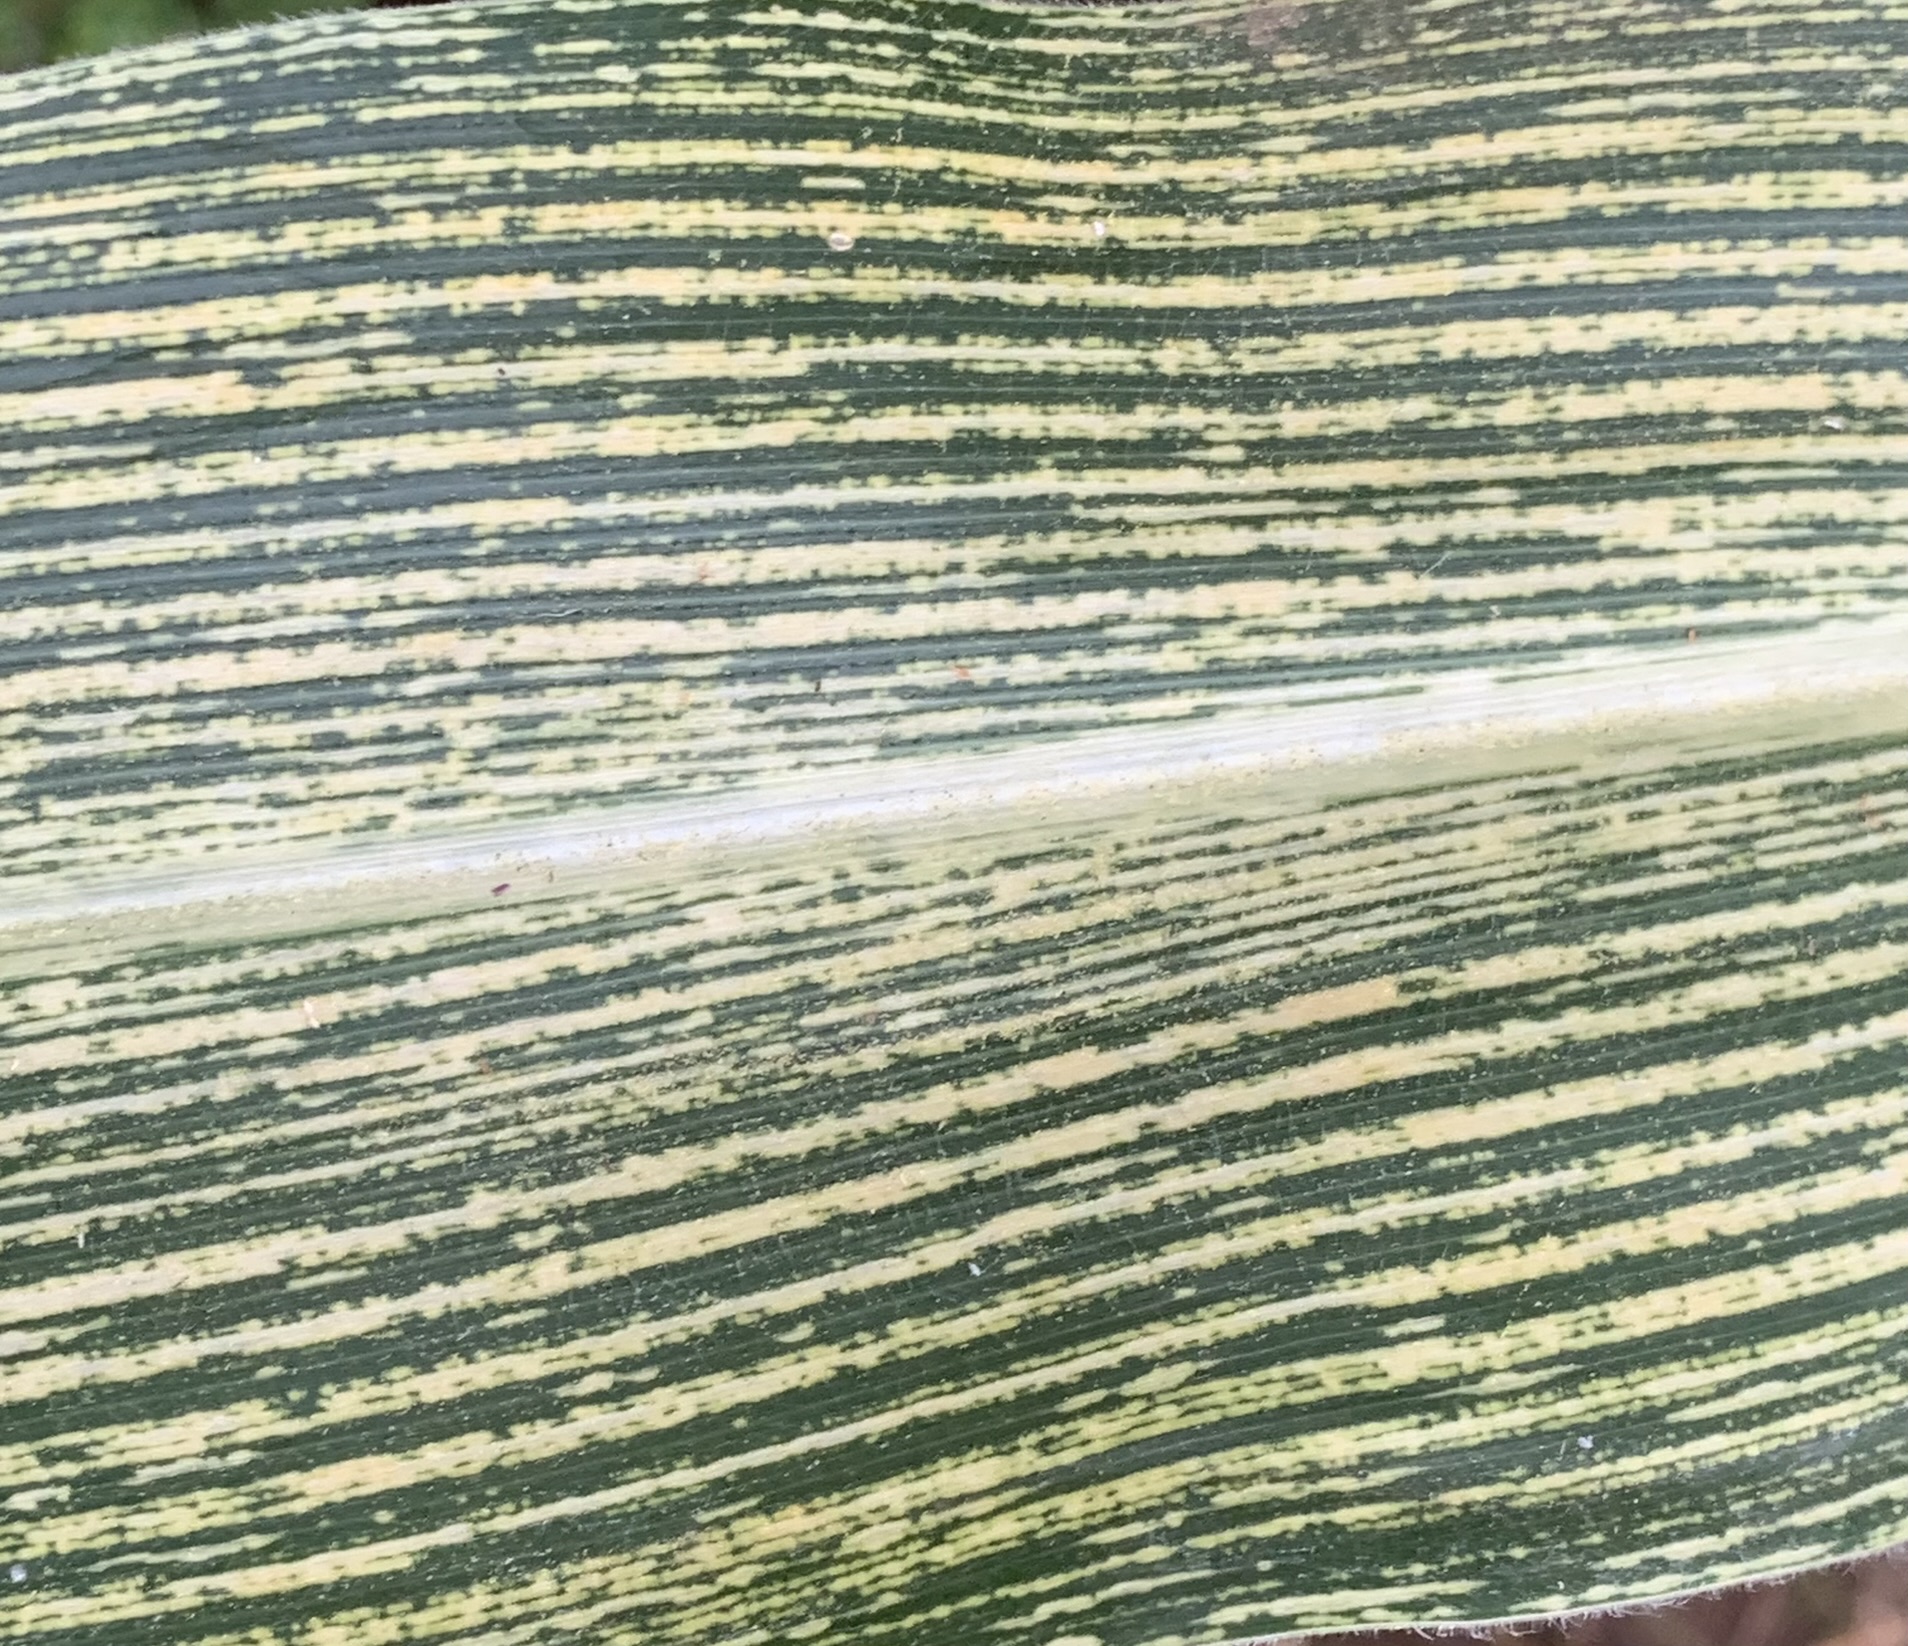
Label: MSV